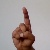
The image shows a hand gesture representing the letter 'D' in Indian Sign Language.